Disinformation in the Russian invasion of Ukraine

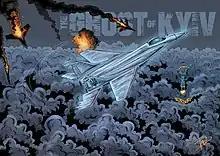
"Ghost of Kyiv", painting by Ukrainian illustrator Andrii Dankovych.

Russian propaganda has attacked Ukrainian nationhood and national identity, portraying Ukrainians as "Little Russians" or "part of an all-Russian nation". This has been a theme in Russian imperialist and nationalist rhetoric since the seventeenth century. Russian President Vladimir Putin has long questioned the Ukrainian people's identity and the country's legitimacy. In his 2021 essay "On the Historical Unity of Russians and Ukrainians", Putin called Russians and Ukrainians "one people" and claimed there is "no historical basis" for the "idea of Ukrainian people as a nation separate from the Russians". Since then, Russia's official and media narrative is that Ukraine has always been Russian. In announcing the invasion, Putin repeatedly denied Ukraine's right to exist, claiming that it was created by the Russian Bolsheviks and that it never had "real statehood". In June 2025, Putin declared that "all of Ukraine is ours" because he considers Russians and Ukrainians to be "one people".